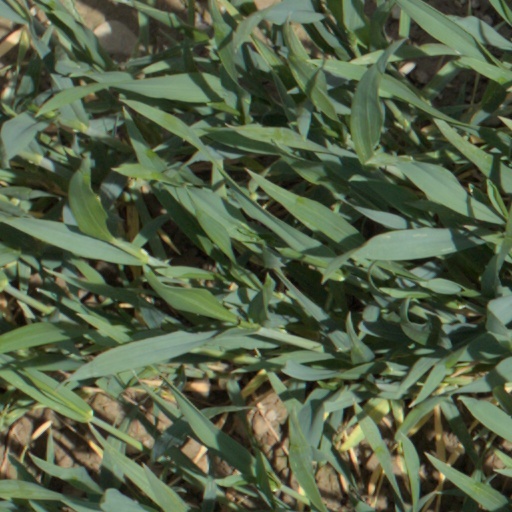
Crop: wheat